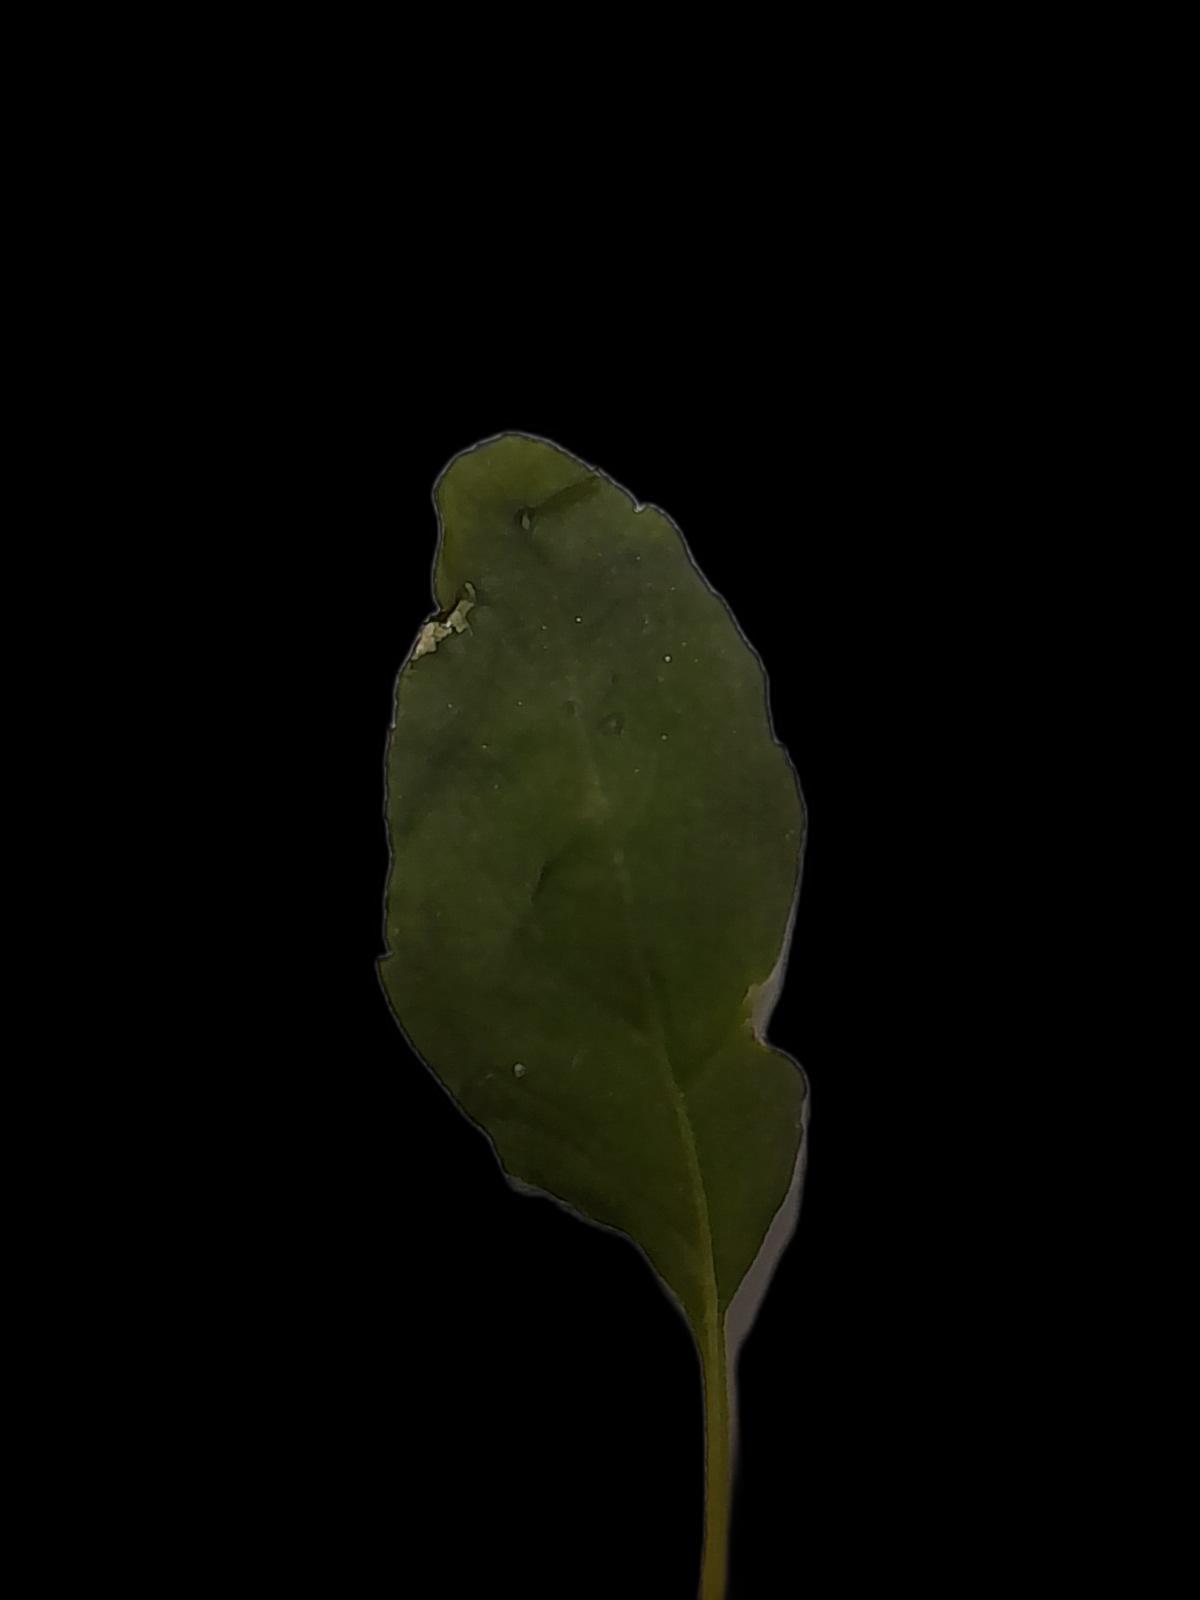
Plant: Tulsi